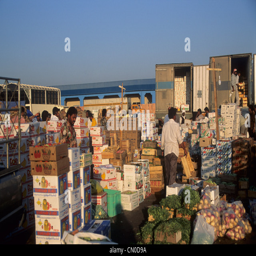
the wholesale fruit and veg market in the area